Lake Springfield (Missouri)

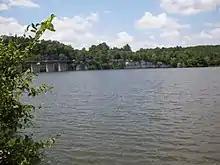
The bluff and roadway above the dam of Lake Springfield taken from the public access and fishing area.

Lake Springfield was created in 1957 with the construction of a dam on the James River. The city of Springfield purchased the land before it was submerged. It cost $11.1 million to buy the land and build the dam to create the lake and first two units of the power station. The lake was to be a cooling reservoir for the James River Power plant. Construction on the first two units of the power plant was started in 1957. Three more units were added to the power plant by 1970.